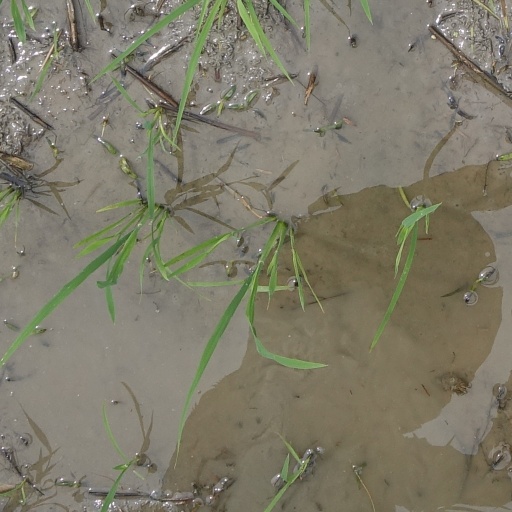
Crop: rice